Alan Syliboy

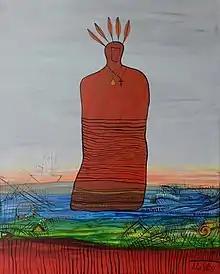
Alan Syliboy's painting of Grand Chief Henri Membertou

Syliboy born 8 September 1952 in Millbrook First Nation near Truro, Nova Scotia. He often went from Millbrook to Truro with his grandmother to sell baskets. Syliboy began drawing as a child and cites his grandparents as an early influence, encouraging him to become an artist. Syliboy left school in grade nine and was working at his uncle's cabinet shop. He met and was mentored by Wolastoqiyik artist Shirley Bear in the 1970s when she came to Millbrook to host workshops and recruit artists. He credits the project with giving him his first paint set and he studied with her privately in 1972. Although he was interested in pursuing art, it took a him a few years to find his path, later taking up studies at the Nova Scotia College of Art & Design.